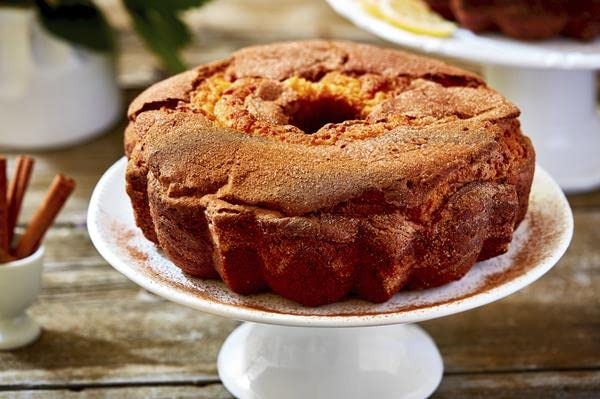
Item Name: My Grandma's Of New England No Walnut Cinnamon Coffee Cake - Topped with Cinnamon & Sugar - Pure Bourbon Vanilla & Cinnamon Streusel Nut-Free Coffee Cakes 8" 1.75 Pounds
Bullet Point 1: HIGH QUALITY INGREDIENTS: This trans-fat-free grandma's coffee cake of new england has been made using only the highest quality ingredients, there are no artificial flavors, food colors, or preservatives included in the recipe.
Bullet Point 2: WITHOUT WALNUTS: If you have a nut allergy, you can safely enjoy my grandma's coffee cakes as it is baked without walnuts, despite the absence of walnuts, the cake still has a moist and delightful texture,
Bullet Point 3: LUSCIOUS & DELECTABLE: Enjoy the flavors of my grandma's coffee cake in every bite, for an extra special treat, pair it perfectly with a cup of coffee or tea and savor the freshly baked goodness.
Bullet Point 4: FESTIVE & DELICIOUS: Since our cakes come fully baked and ready to eat, these coffee cakes will be the perfect addition to your dessert table, the sweet and sour blend will leave everyone craving more
Bullet Point 5: LOVABLE GOURMET GIFT IDEA: This nut-free coffee cake is an excellent gift idea that your loved ones will adore, enhance any holiday or birthday party and make it a memorable one for your friends and family
Bullet Point 6: These cakes are shipped to you fresh. Best if eaten or frozen within 12 days. If frozen, enjoy within 1 year. Manufactured in a facility that uses tree nuts.
Product Description: My Grandma's No Walnut Coffee Cake<p>Our nut-free coffee cake is a delectable treat that combines the rich flavor of pure maple syrup, freshly brewed coffee, and sour cream. This classic coffee cake is perfect for individuals with nut allergies, as it does not include any walnuts. It weighs one pound and twelve ounces, and it can serve 8 to 12 people, making it ideal for small gatherings of friends and family. Moreover, it is Kosher certified, contains no trans fats, artificial flavors, food color, or preservatives, and is a healthier alternative for those seeking a sweet indulgence.<br><br>Cinnamon streusel coffee cake is freshly baked every time, making it the perfect accompaniment to a warm cup of coffee or tea. Whether you're hosting a brunch, having a casual gathering with friends, or simply want to treat yourself, my grandma's of New England coffee cake is sure to be a crowd-pleaser.</p>
Value: 28.0
Unit: Ounce

Price: 38.95